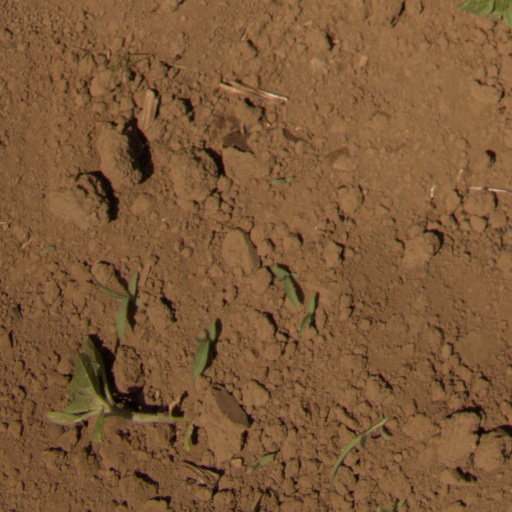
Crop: Jerusalem artichoke